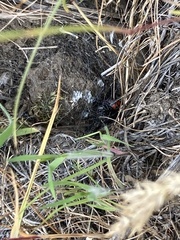
Species: Lactrodectus_hesperus